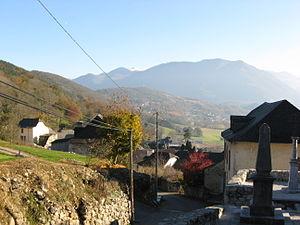
Chaine des Pyrénées vue depuis l'église Saint Lizier de Bescat (Pyrénées-Atlantiques) (Pyrénées).